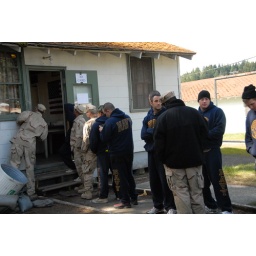
Guys in the 3P try to lounge as they await tickets home to work until our summer deployment to the Middle East.